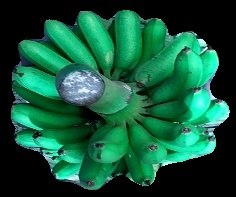
Variety: rasbale
Grade: grade1